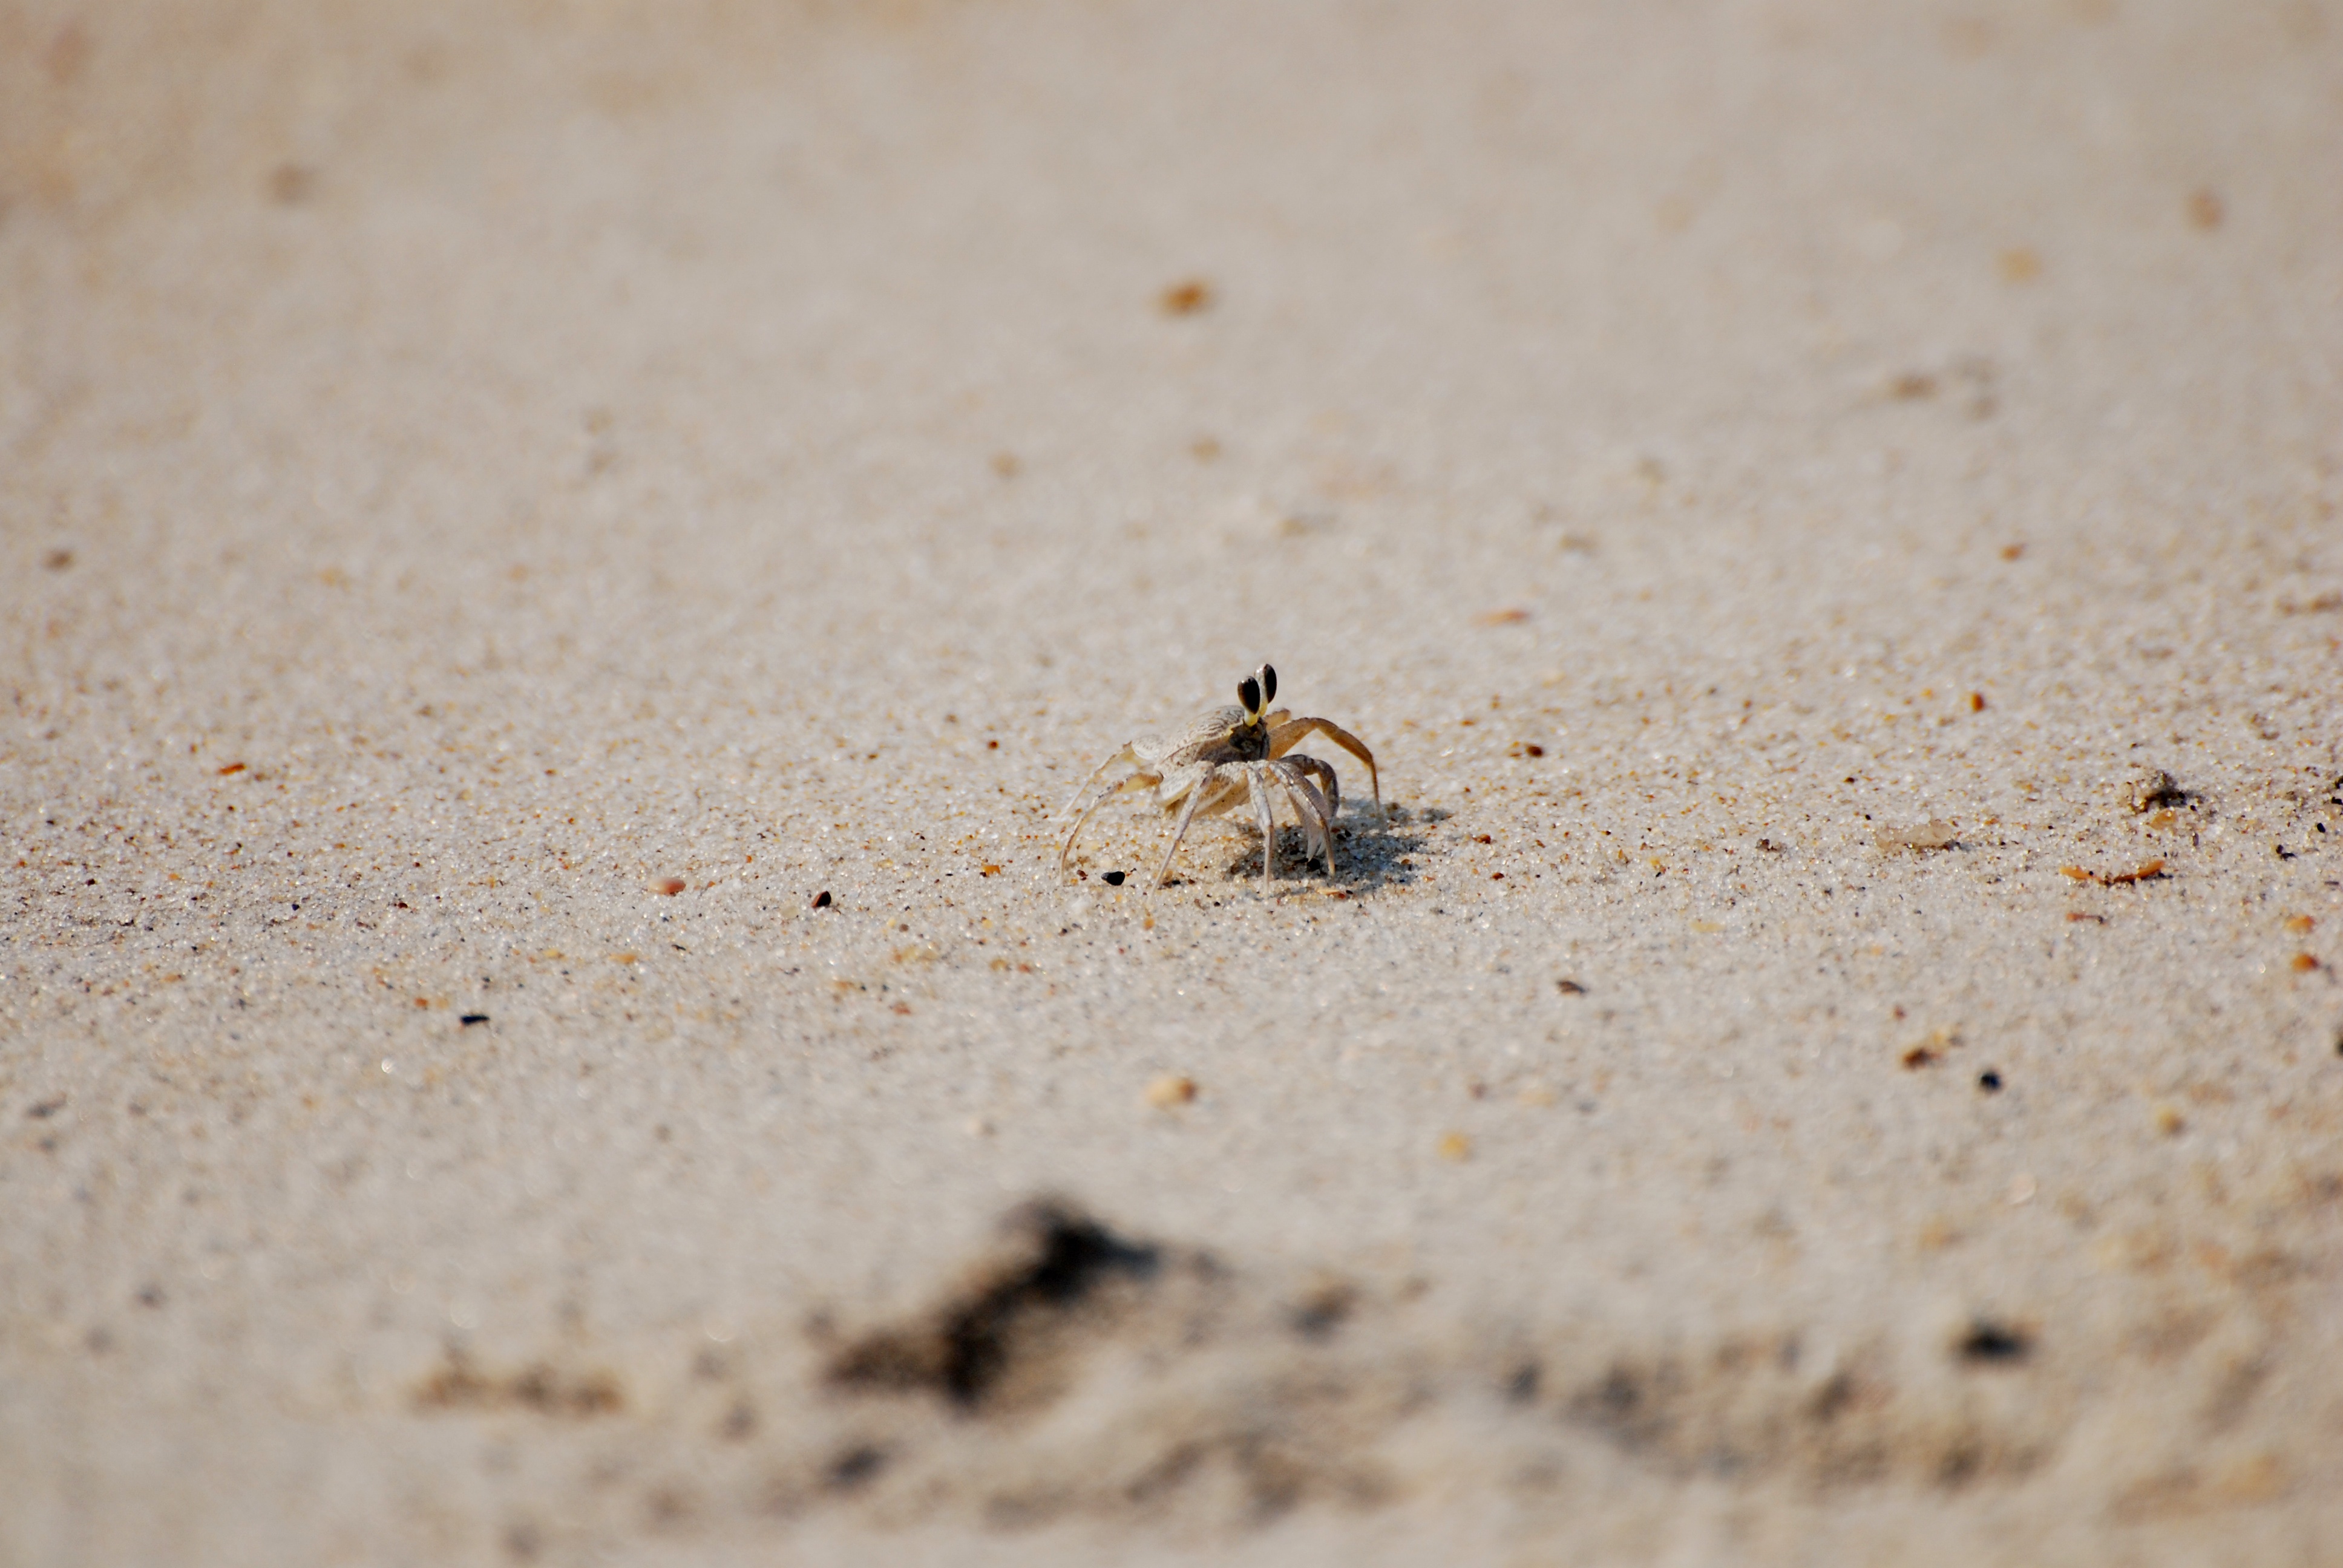
hand, sand, photography, insect, fauna, invertebrate, close up, ant, pest, macro photography, membrane winged insect